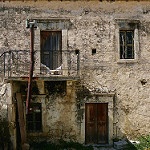
Label: buildings